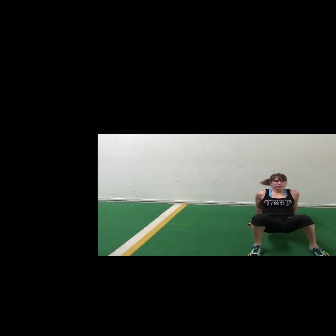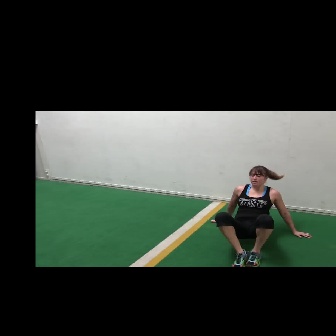
  Please identify the target specified by the bounding box [246,172,328,255] in the first image and locate it in the second image. Return the coordinates in [x_min,y_min,x_max,y_max] format.
Answer: [210,165,312,266]